Thibaut Pinot

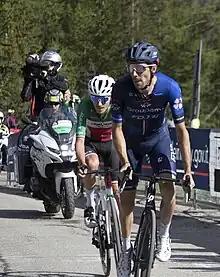
Pinot leads Filippo Zana during stage 18 of the 2023 Giro d'Italia. Zana out-sprinted Pinot for the stage victory, with Pinot taking the blue jersey as the leader of the mountains classification.

Prior to the COVID-19 pandemic-enforced suspension of racing in March 2020, Pinot took three top-ten overall finishes from as many starts, at the Tour de la Provence (seventh), the Tour des Alpes-Maritimes et du Var (sixth), and Paris–Nice (fifth in his inaugural start). After racing resumed in August, Pinot contested the Route d'Occitanie and the Critérium du Dauphiné as warm-up races for the delayed Tour de France, finishing fourth and second respectively. He struggled with back issues during the Tour de France, following a crash on the opening stage, losing 25 minutes in the general classification, prior to the first rest day. His only other start came at the Vuelta a España, where he withdrew after two stages due to lingering back issues.